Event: Nepal Earthquake
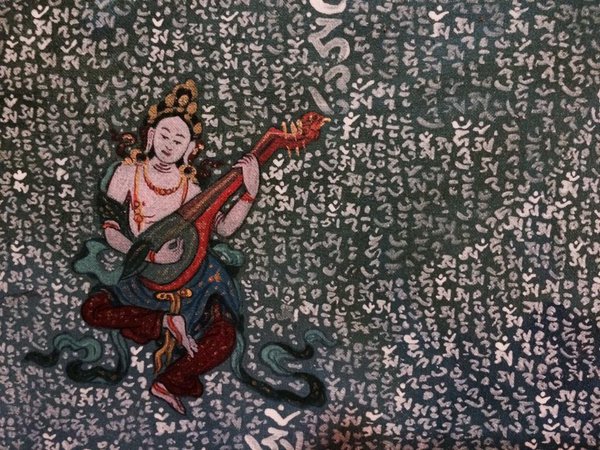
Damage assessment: no_damage